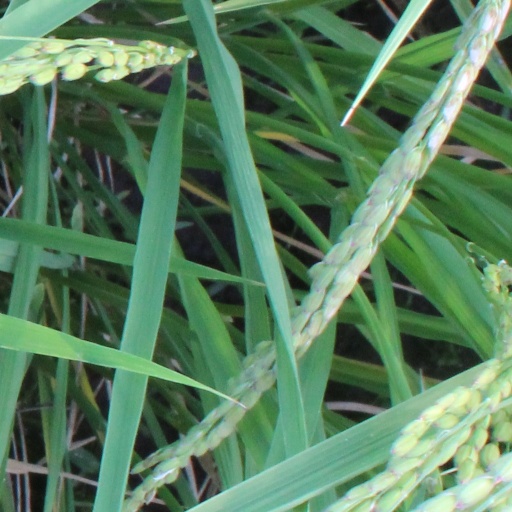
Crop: rice